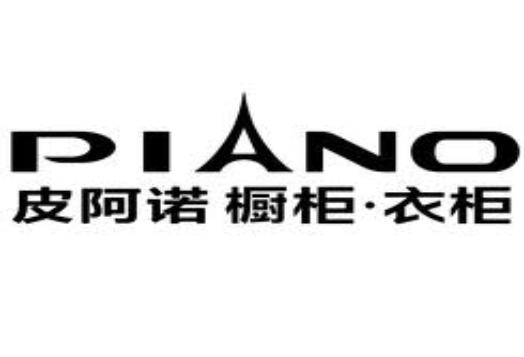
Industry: Necessities